Describe the emotion expressed in this image:  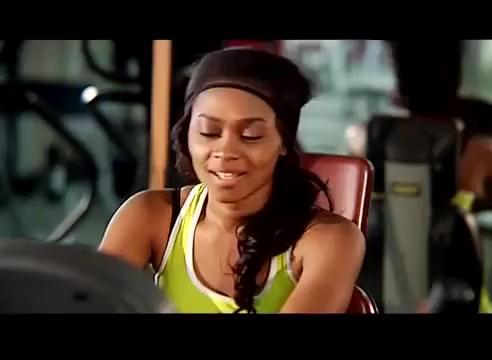
This person displays Suffering, valence and arousal with high intensity.